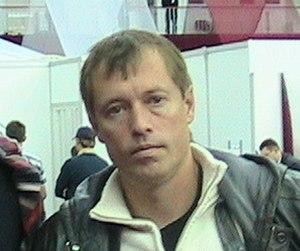
Andreï Olhovskiy, né le 15 avril 1966 à Moscou, est un joueur de tennis russe, professionnel de 1989 à 2005.